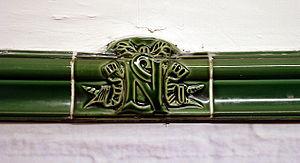
Station Sèvres - Babylone de la ligne 12 du métro de Paris, France.
Sèvres - Babylone est une station des lignes 10 et 12 du métro de Paris, située à la limite des 6ᵉ et 7ᵉ arrondissements de Paris.